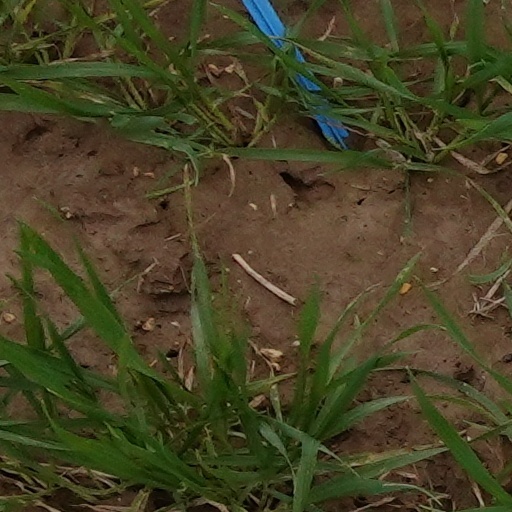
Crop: wheat